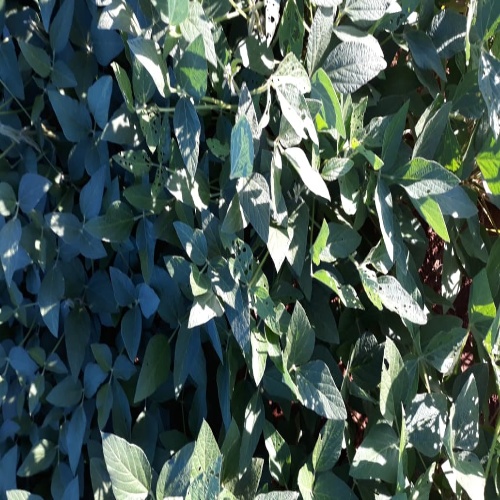
Label: Caterpillar